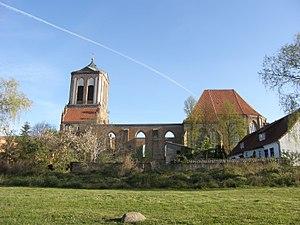
Gartz est une ville allemande du Brandebourg appartenant à l'arrondissement d'Uckermark.